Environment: real
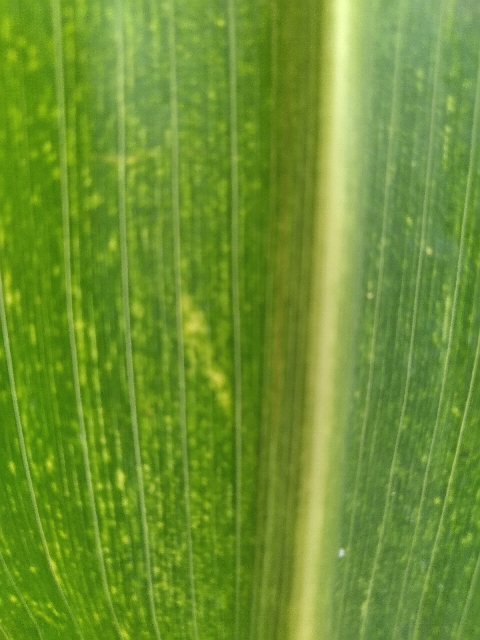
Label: lethal_necrosis